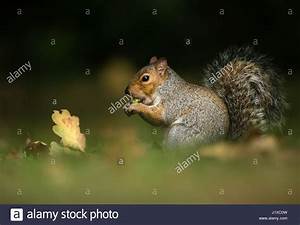
Label: scoiattolo